Digby Morton

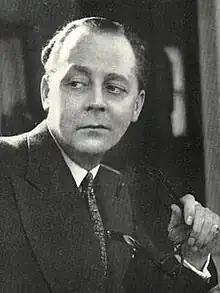
Digby Morton, 1949

Henry Digby Morton (1906–1983) was an Irish fashion designer and among the leading names of British couture in the period from 1930-50. He was also among the pioneers of ready-to-wear fashions in the 1950s. Successful on both sides of the Atlantic, he redefined women's suits and tailoring, earned himself the moniker 'Daring Digby' for his US fashion venture and helped to establish the Incorporated Society of London Fashion Designers, an early forerunner of the British Fashion Council.